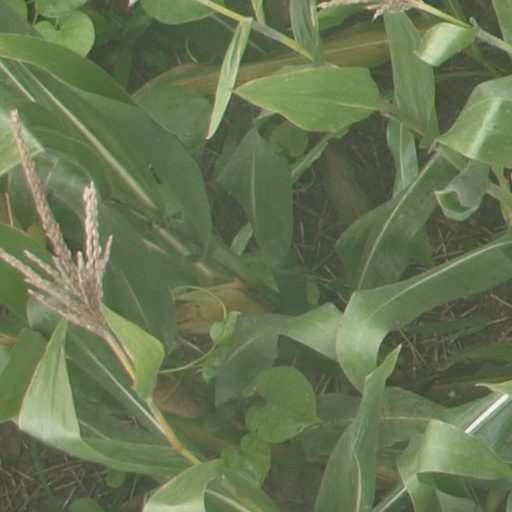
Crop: maize; corn